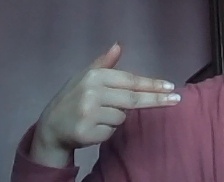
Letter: ghain